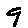
Label: 9